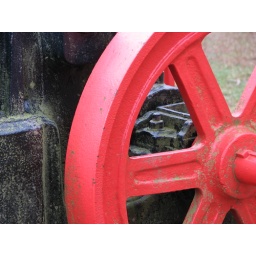
Old machine that used to grind quarry stone at Tegg's Nose near Macclesfield